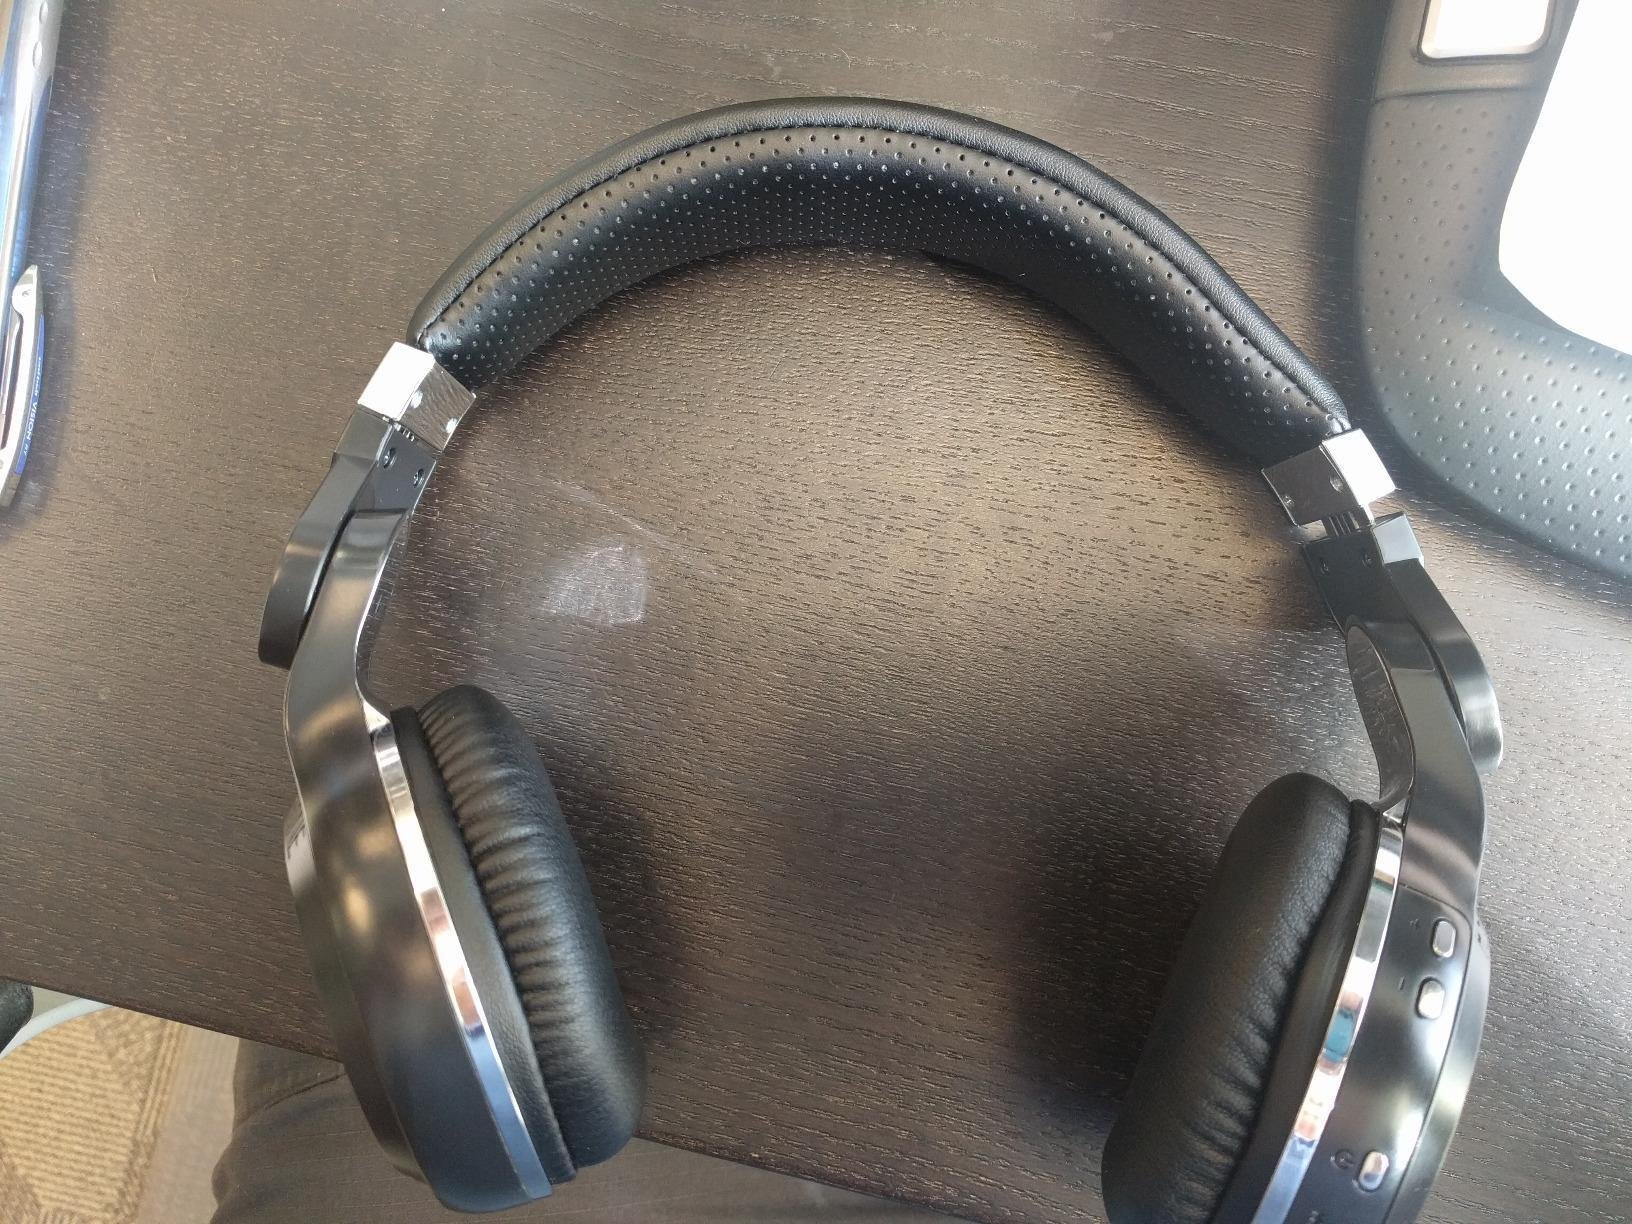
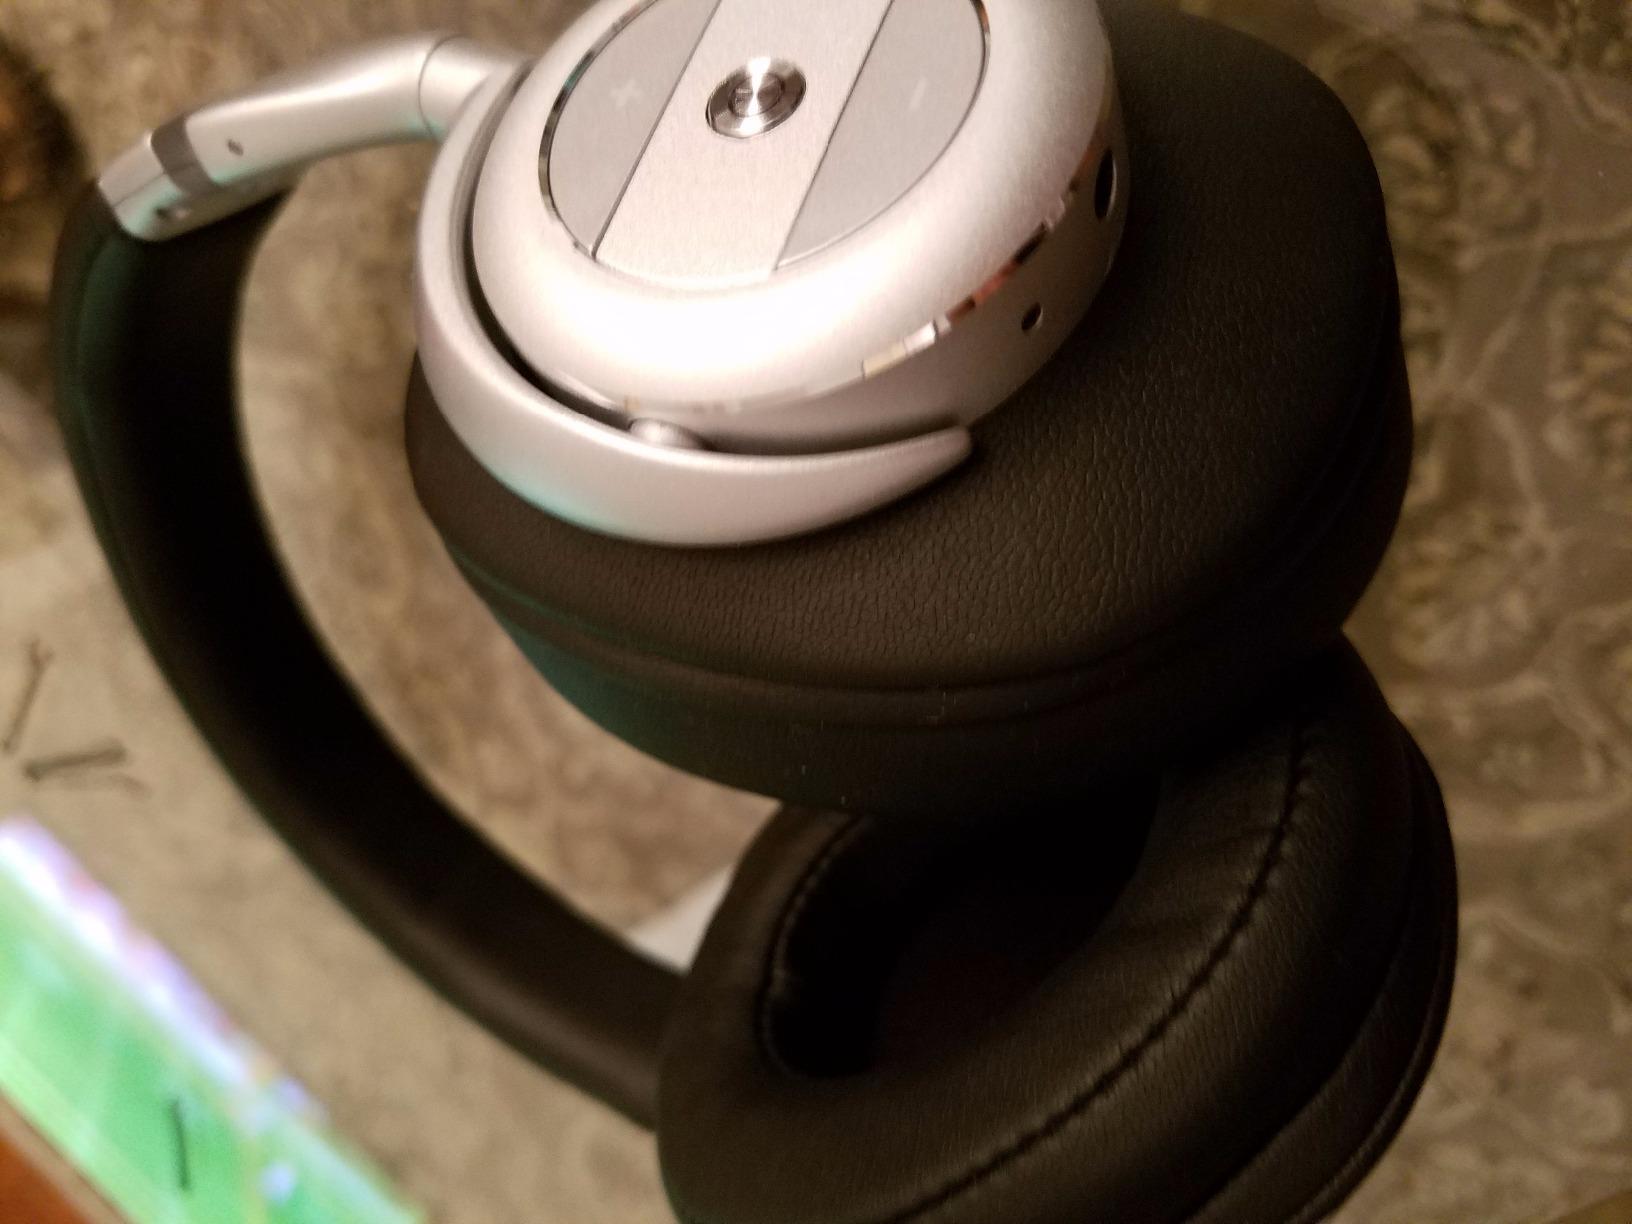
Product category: headphones
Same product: no